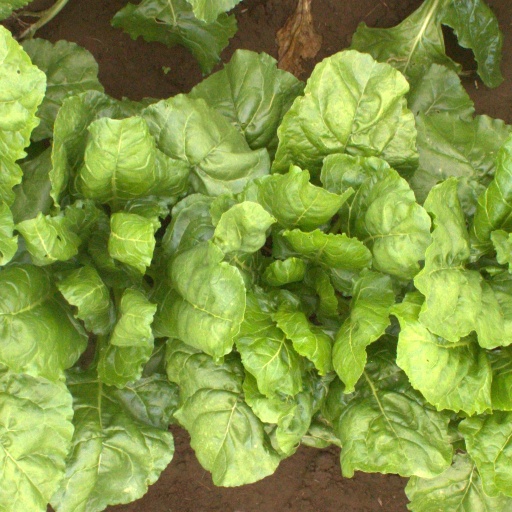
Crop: sugar beet